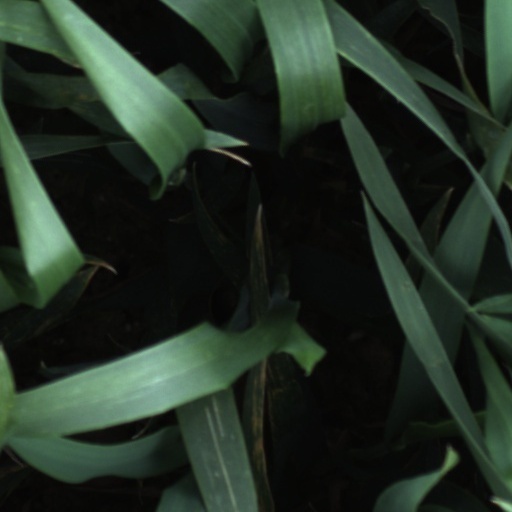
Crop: wheat